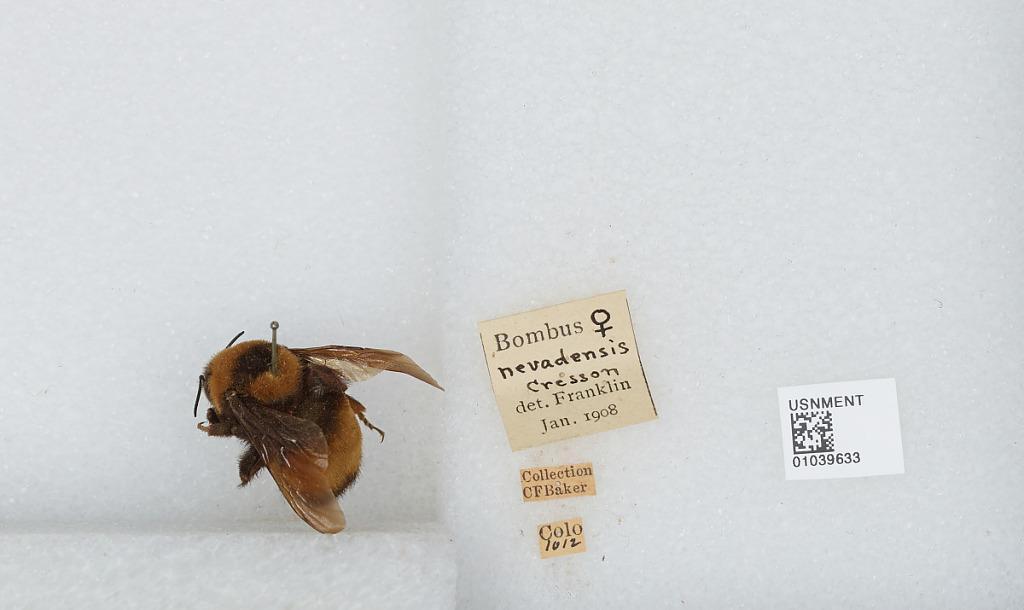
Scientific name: Bombus (Bombus) nevadensis Cresson
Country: United States
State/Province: Colorado
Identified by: Franklin